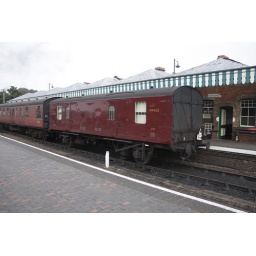
BR parcel van painted in MR red on the poppyline